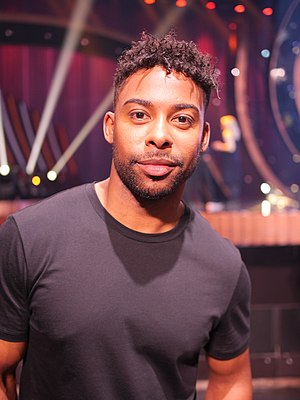
John Lundvik
John Lundvik er en svensk sanger, sangskriver og tidligere sprinter. Han var en del af det atletiske team for IFK Växjö. Lundvik har også en sang-og sangskriverkarriere, hvor han har komponeret sange til film og brylluppet mellem kronprinsesse Victoria og Daniel Westling i 2010.